Sacha Guitry

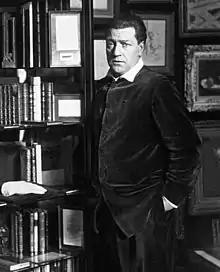
Sacha Guitry in 1931

Alexandre-Pierre Georges "Sacha" Guitry (21 February 188524 July 1957) was a French stage actor, film actor, director, screenwriter, and playwright of the boulevard theatre. He was the son of a leading French actor, Lucien Guitry, and followed his father into the theatrical profession. He became known for his stage performances, particularly in boulevardier roles. He was also a prolific playwright, writing 115 plays throughout his career. He was married five times, always to rising actresses whose careers he furthered. Probably his best-known wife was Yvonne Printemps to whom he was married between 1919 and 1932.